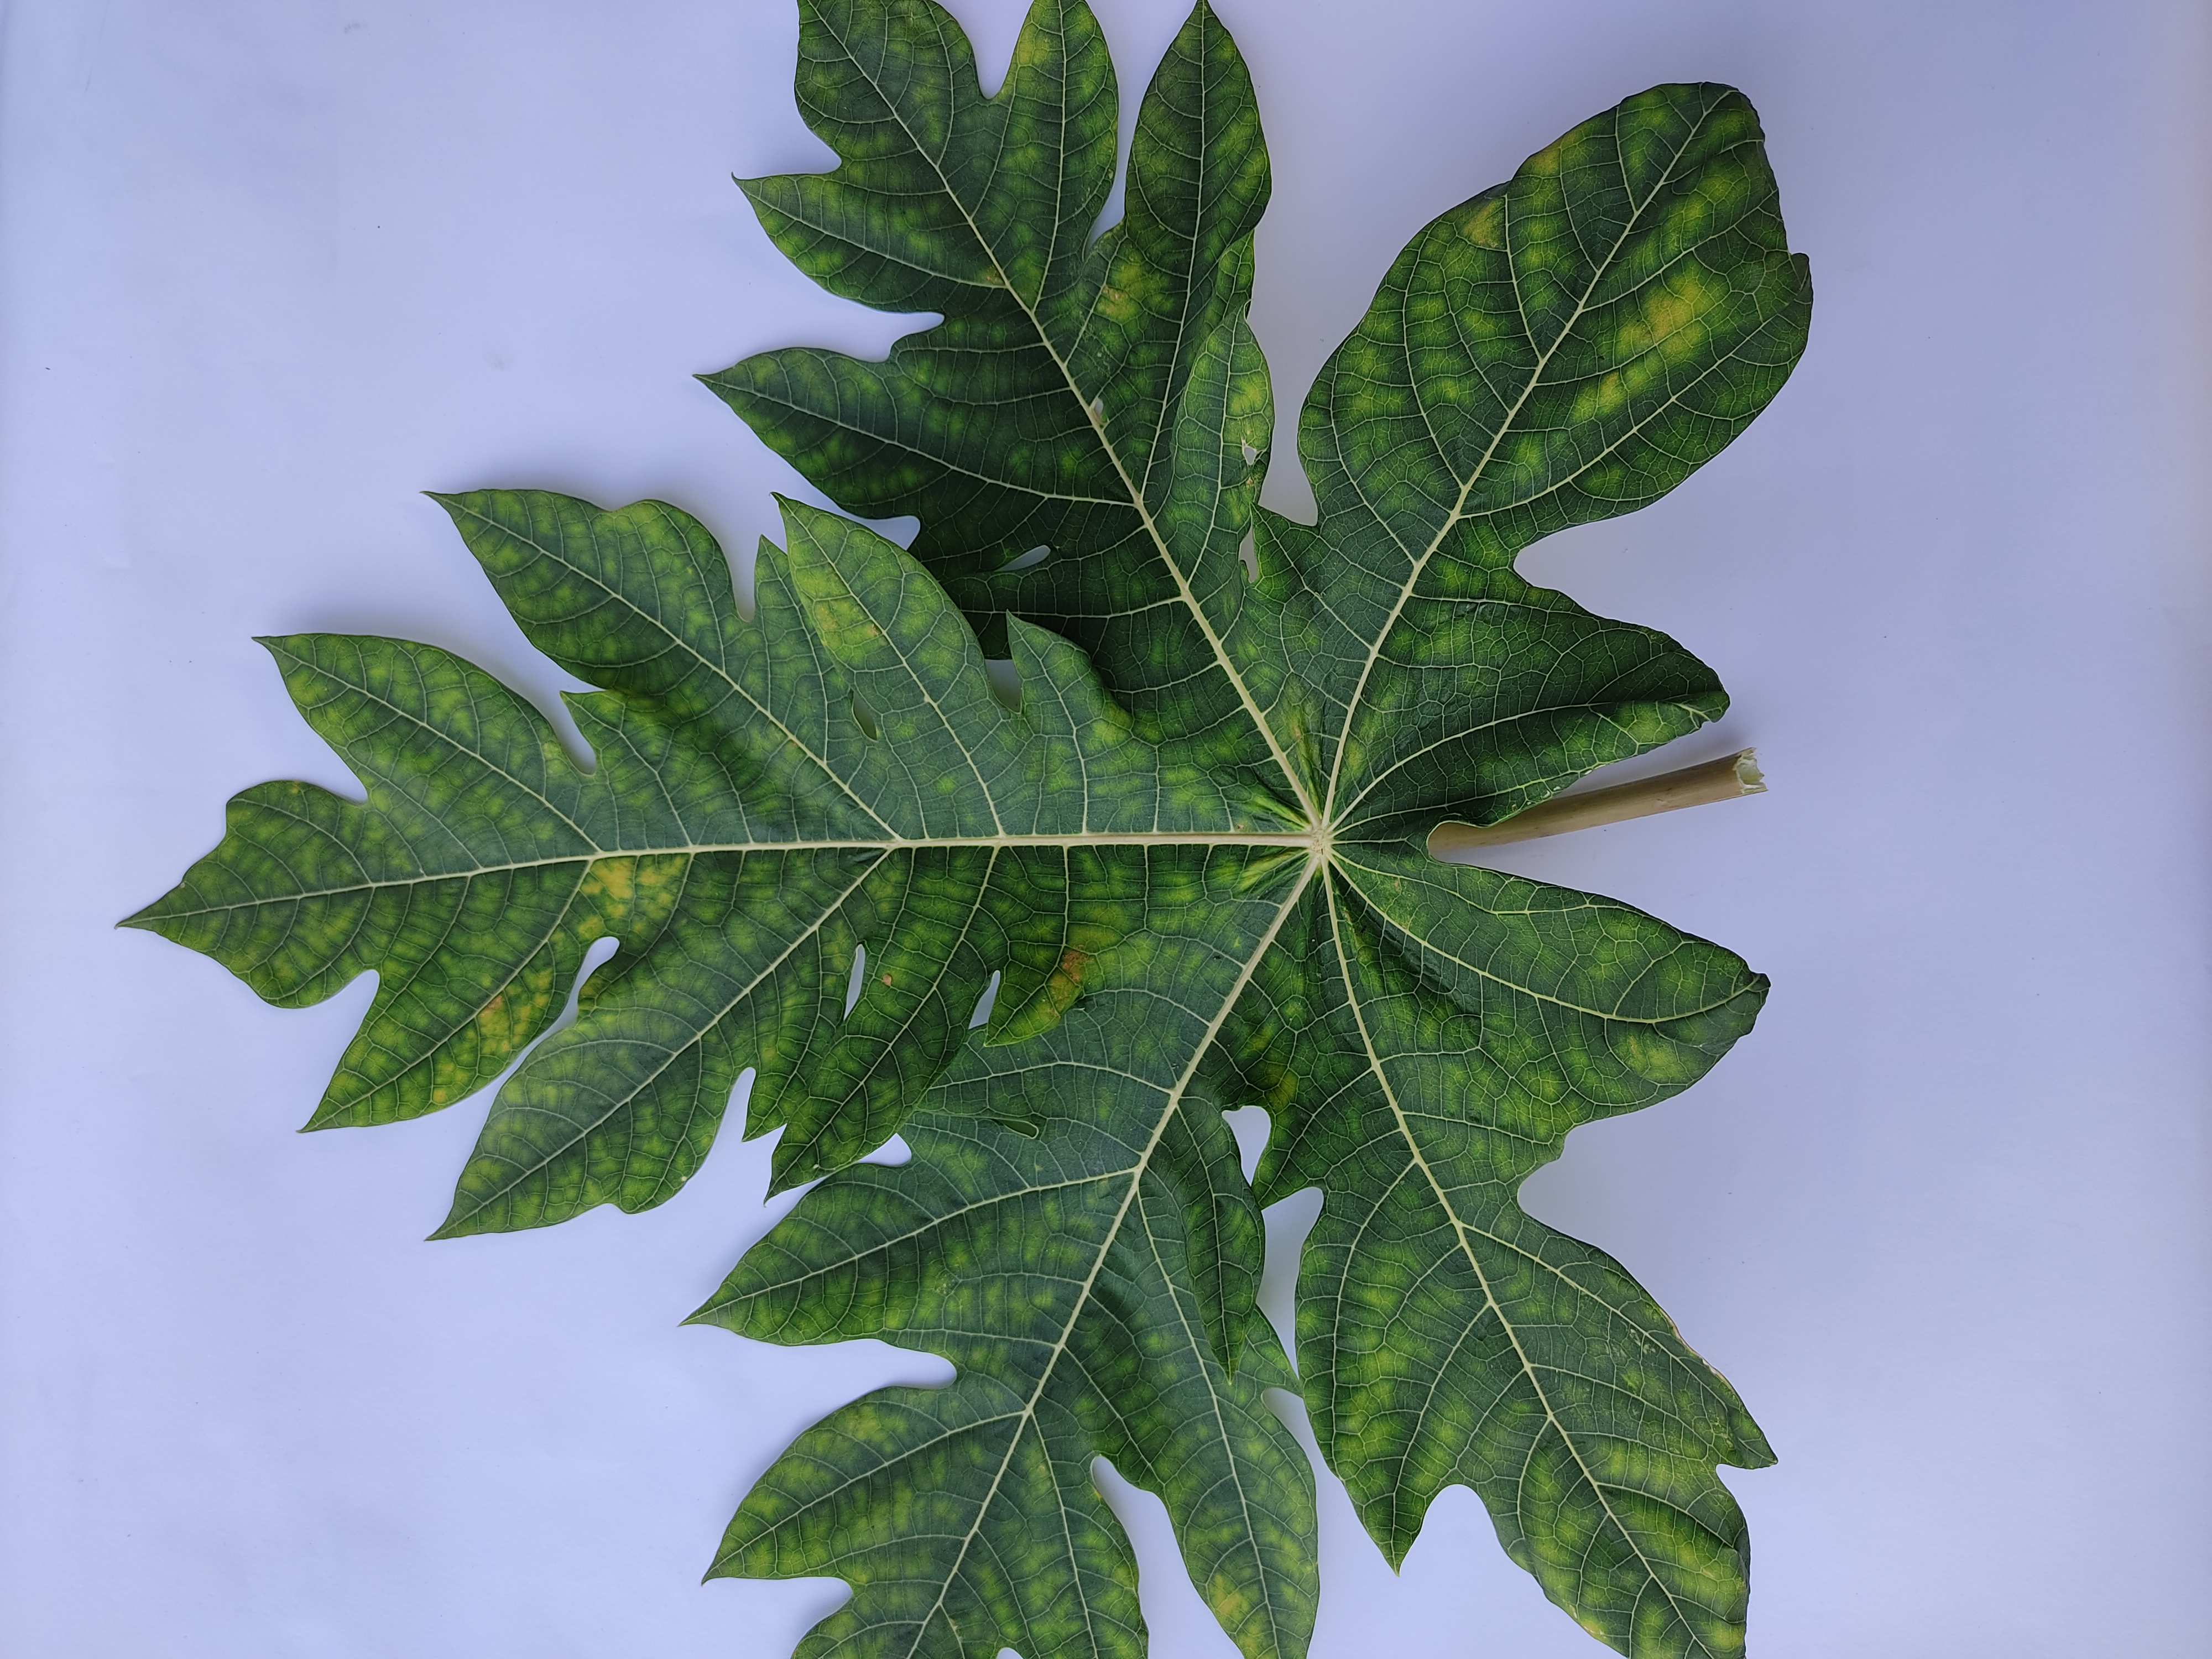
Label: Ring Spot